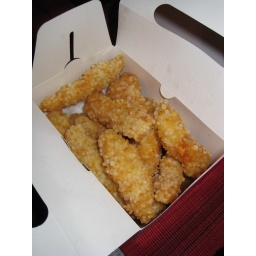
A box of happiness! Kyochon chicken strips. Notice the crisp rice in the batter.